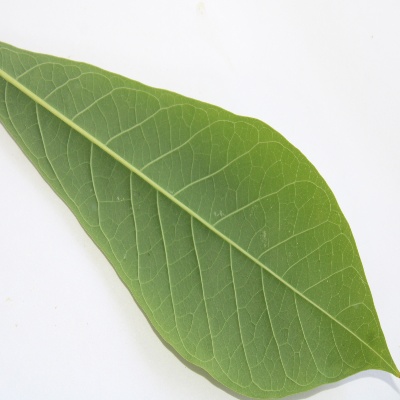
Crop: Cassava
Condition: healthy